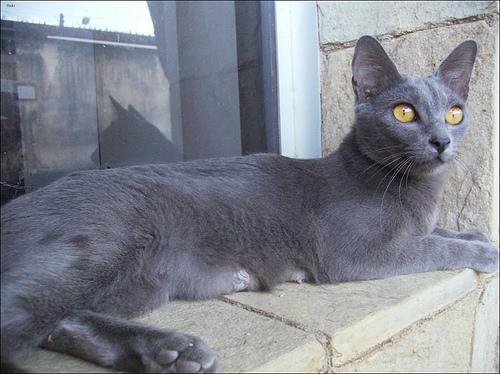
Breed: Russian Blue